Jasło

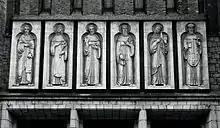
Façade of St. Anthony's Church in Jasło

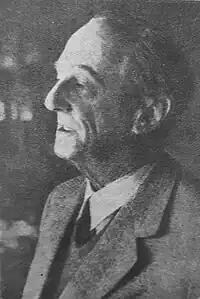
Hugo Steinhaus

Jasło has a population that includes Roman Catholics, Greek Catholics, non-Catholics (mostly Protestants), and a small Jewish population. However, it is mainly Roman Catholic, and contains 9 Catholic Churches.